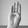
ASL letter: B